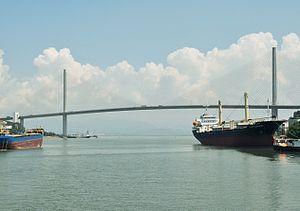
Ceci est une liste de ponts du Viêt Nam remarquables par leurs dimensions ou par leur intérêt architectural ou historique.
Cette liste des ponts à haubans remarquables recense les ponts à haubans présentant des portées supérieures à 300 m, classés par ordre décroissant de longueur. Cet indicateur de classement est le plus couramment utilisé pour hiérarchiser les ponts à haubans. Si un pont a une longueur de travée supérieure à un autre, ce n'est pas pour autant que sa longueur de rive à rive ou d'ancrage à ancrage est supérieure à celle de celui-ci. Néanmoins la longueur de la travée principale est souvent en corrélation avec la hauteur des pylônes et la complexité pour la conception et le calcul de l'ouvrage. En tête de cette liste, il faut ajouter le pont haubané Yavuz Sultan Selim qui enjambe le Bosphore, inauguré le 26 août 2016 et dont la travée centrale atteint 1 408 mètres de longueur ; de tous les ponts existant au monde, il est également le plus large et est équipé des plus hauts pylônes de haubans.